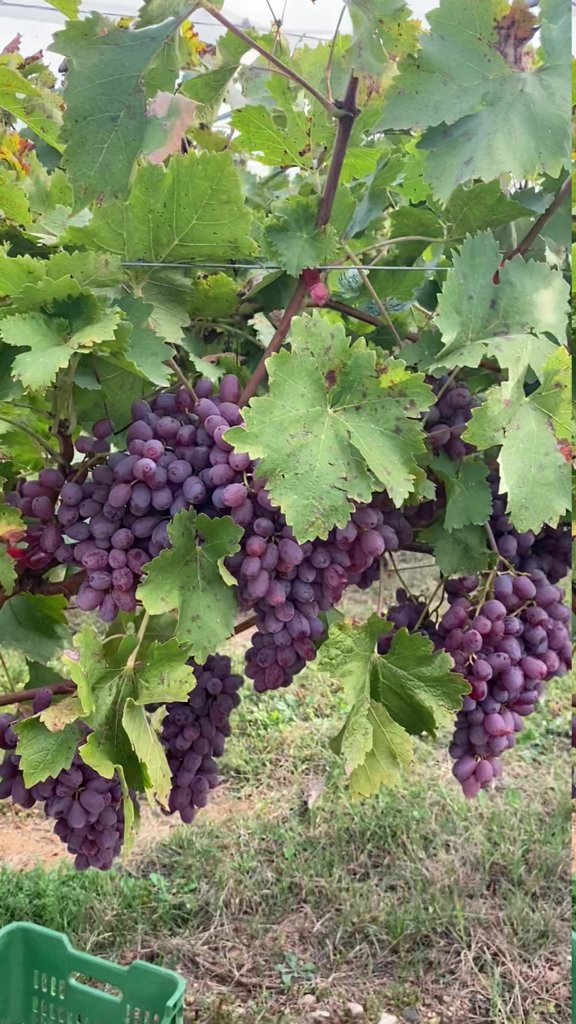
Berries visible: 331
Grape clusters: 8